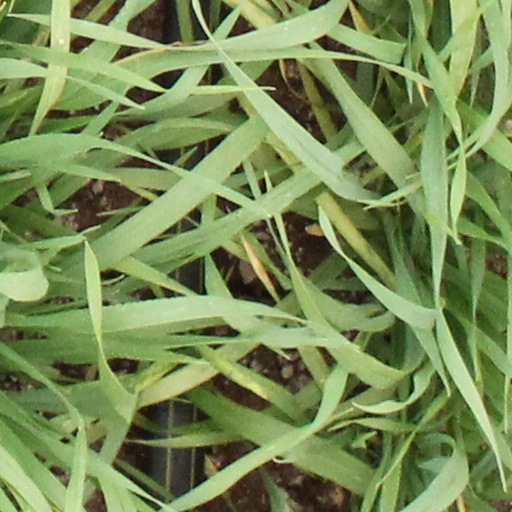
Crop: wheat